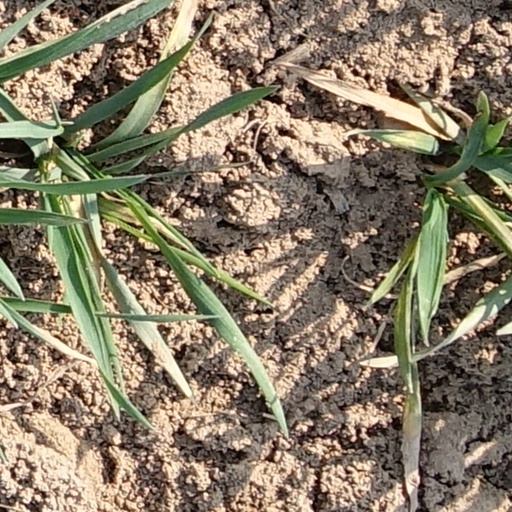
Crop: wheat